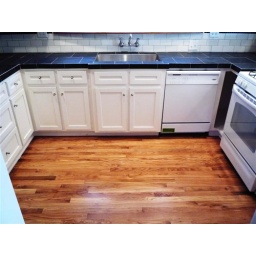
new white oak in shaker kitchen